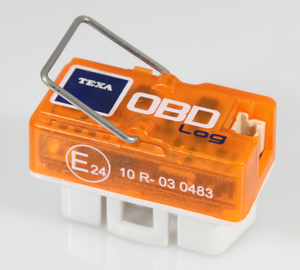
Diagnoseudtag / Anvendelse
En kompakt datalogger, som under kørsel kan opsamle data, som kan analyseres i en computer før fx tuning.
Et diagnoseudtag i en bil er en stiktilslutning, som anvendes til at kommunikere med en bils styreenheder.